Saba (island)

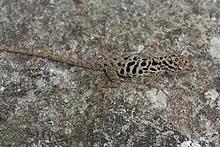
The Saban anole is endemic to the island.

Being an island, Saba is home to a number of endemic species including the Saban black iguana ("Iguana iguana melanoderma"), Red-bellied racer ("Alsophis rufiventris"), Saban anole ("Anolis sabanus"), and Lesser Antillean funnel-eared bat ("Natalus stramineus stramineus"). However, several non-native species have settled on the island, including the Underwood's spectacled tegu ("Gymnophthalmus underwoodi"), brahminy blind snake ("Indotyphlops braminus"), and non-native iguanas, all of which are believed to have arrived on cargo shipments from Sint Maarten.